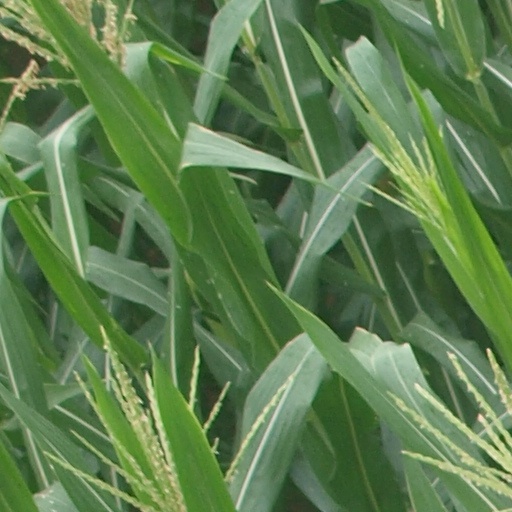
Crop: maize; corn